Answer in natural language. Considering the relative positions, where is Window (highlighted by a blue box) with respect to hemnes day bed (highlighted by a green box)? Choose between the following options: left or right
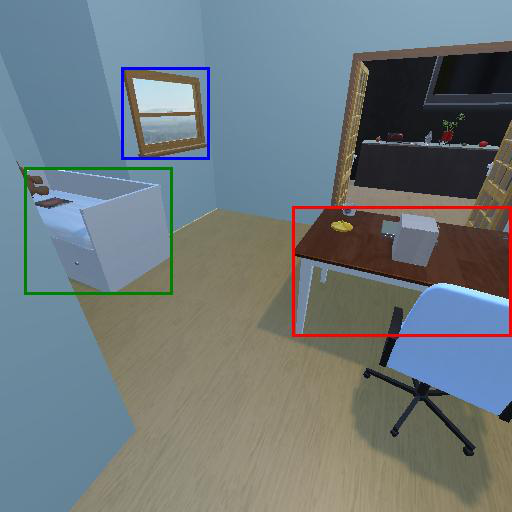
<answer>right</answer>